Kʼinich Yax Kʼukʼ Moʼ

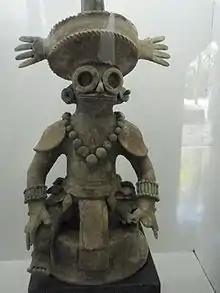
Incense burner found at the site of Copan and believed to depict Kʼinich Yax Kʼukʼ Mo.

Kʼinich Yax Kʼukʼ Moʼ ( "Great Sun, Quetzal Macaw the First", ruled 426 – ) is named in Maya inscriptions as the founder and first ruler, "kʼul ajaw" (also rendered "kʼul ahau" and "kʼul ahaw" - meaning holy lord), of the pre-Columbian Maya civilization polity centered at Copán, a major Maya site located in the southeastern Maya lowlands region in present-day Honduras. The motifs associated with his depiction on Copán monuments have a distinct resemblance to imagery associated with the height of the Classic-era center of Teotihuacan in the distant northern central Mexican region, and have been interpreted as intending to suggest his origins and association with that prestigious civilization. He is the founder of the Yax Kuk Mo Dynasty of rulers of Copan that lasted until 822 a.C. One of the most commonly cited motifs for this interpretation is the "goggle-eyed" headdress with which Yax Kʼukʼ Moʼ is commonly depicted; this is seemingly an allusion to the northern central Mexican rain deity known as Tlaloc by later peoples, such as the Aztecs. However, modern strontium isotope analysis of the human remains recovered from the tomb attributed to him indicate that Kʼinich Yax Kʼukʼ Moʼ spent his formative years much closer to Copán, at Tikal, and had not himself lived at Teotihuacan.